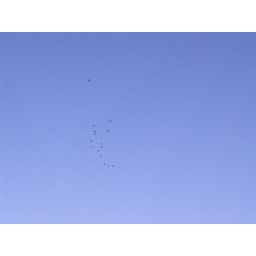
birds in motion against the dawn blue sky